Barbecue restaurant

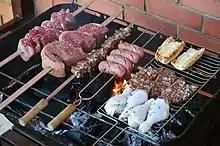
Brazilian "churrasco"

A "churrascaria" is a place where meat is cooked in "churrasco" style, which translates roughly from the Portuguese for 'barbecue'. A "churrasqueiro" is somebody who cooks "churrasco" style food in a "churrascaria" restaurant. Some churrascarias offer all-you-can-eat dining in a style that is referred to as "rodízio". They may offer many types of barbecued meats. In Brazil, a "churrascart" is a food cart that serves "churrasco", and they are common in the country.